2011 Allan Cup

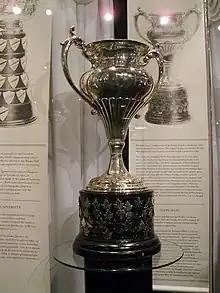
Silver bowl trophy with two large handles, mounted on a black plinth.

The 2011 Allan Cup was the Canadian championship of senior ice hockey. This was the 103rd year the Allan Cup was awarded. The 2011 Allan Cup was contended in Kenora, Ontario, hosted by the Kenora Thistles of Hockey Northwestern Ontario from April 11 to April 16, 2011.